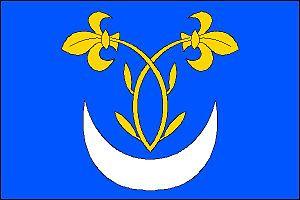
Nítkovice est une commune du district de Kroměříž, dans la région de Zlín, en République tchèque. Sa population s'élevait à 237 habitants en 2018.